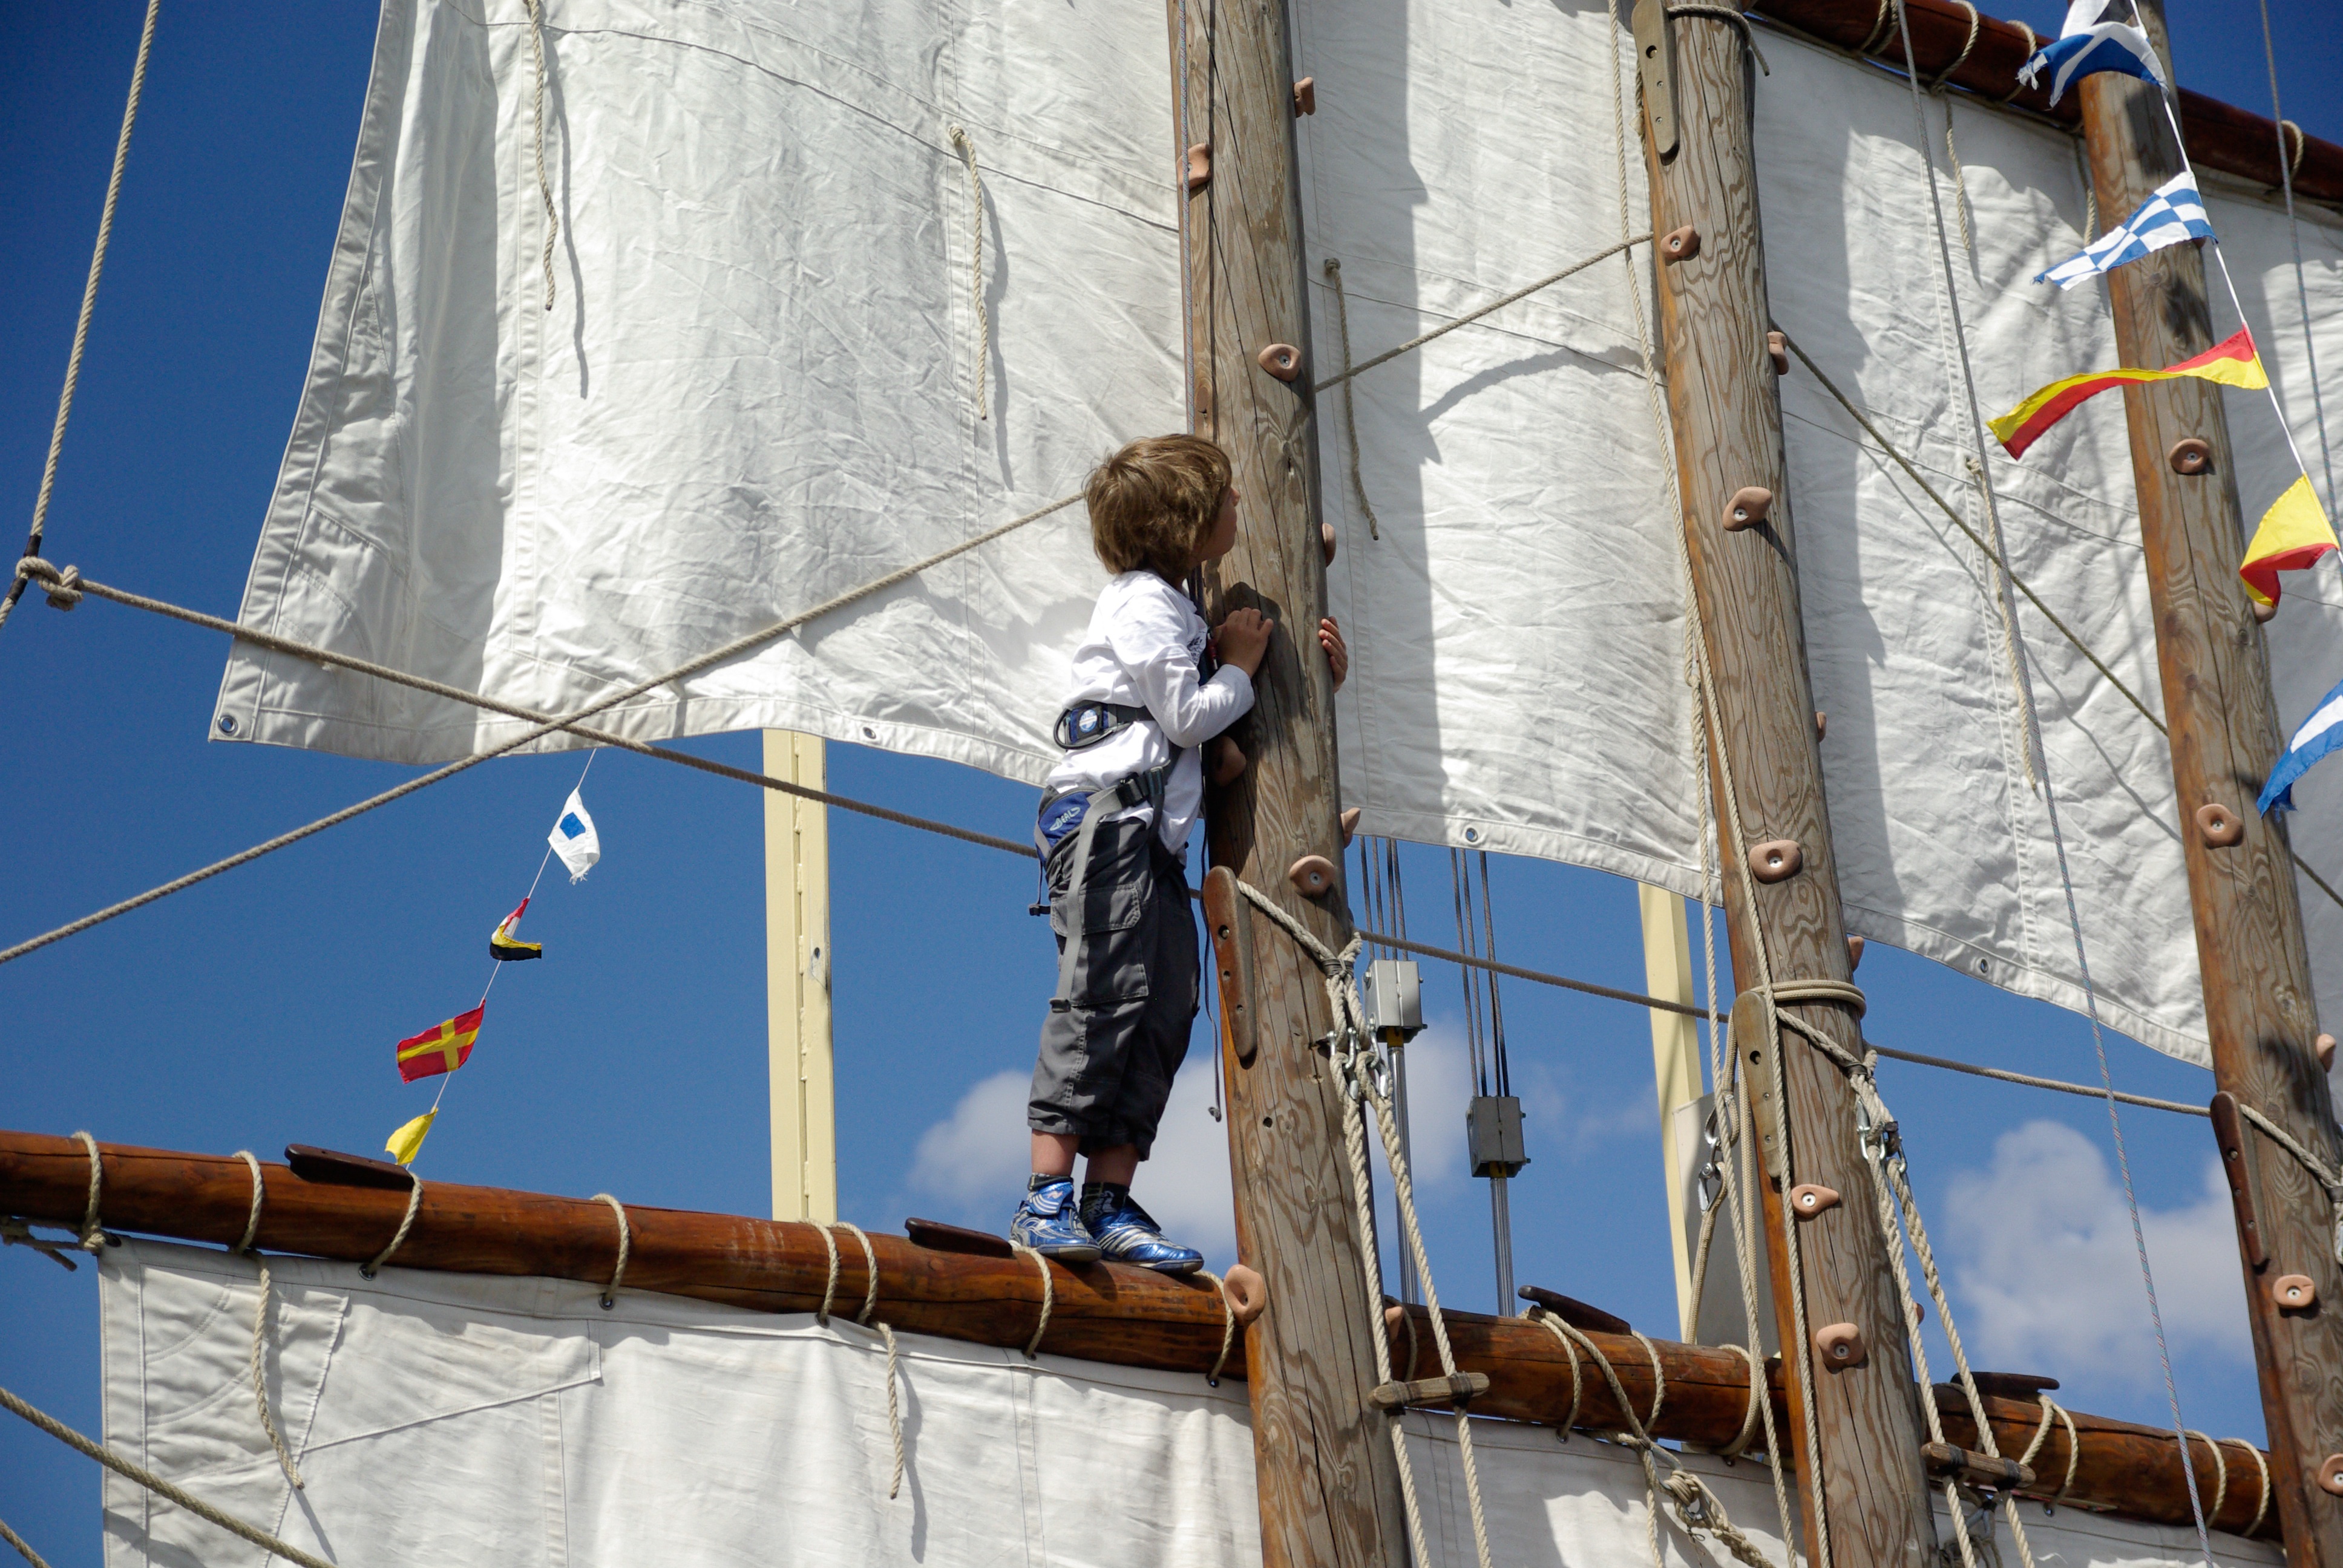
boat, boy, ship, vehicle, mast, sailing, climbing, sailboat, sail, flags, watercraft, sailing ship, tall ship, mats